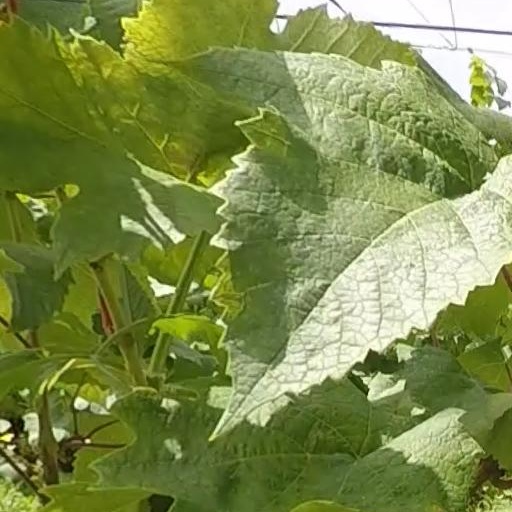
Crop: grape